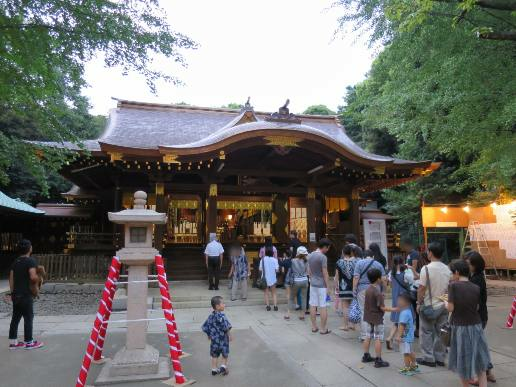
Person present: Yes